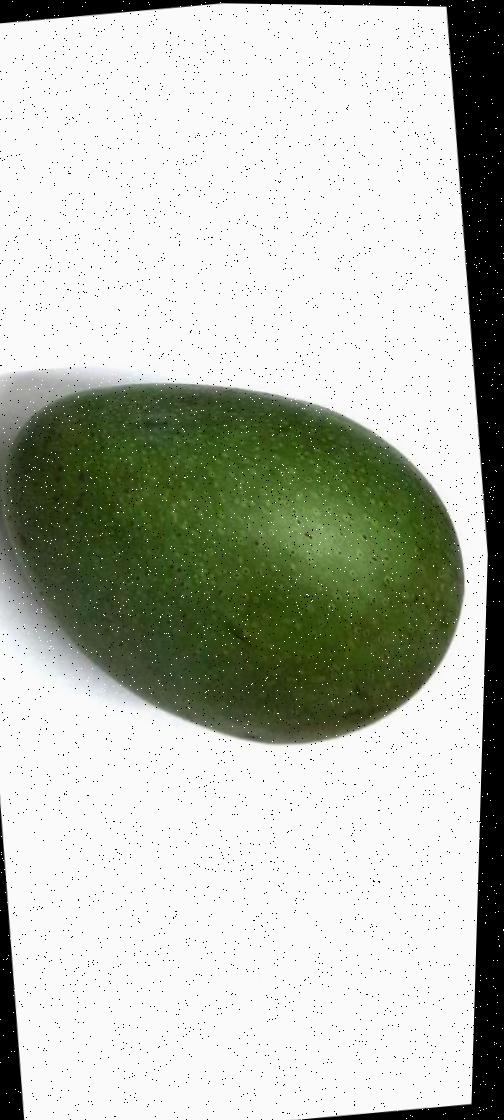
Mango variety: Ashshina Zhinuk